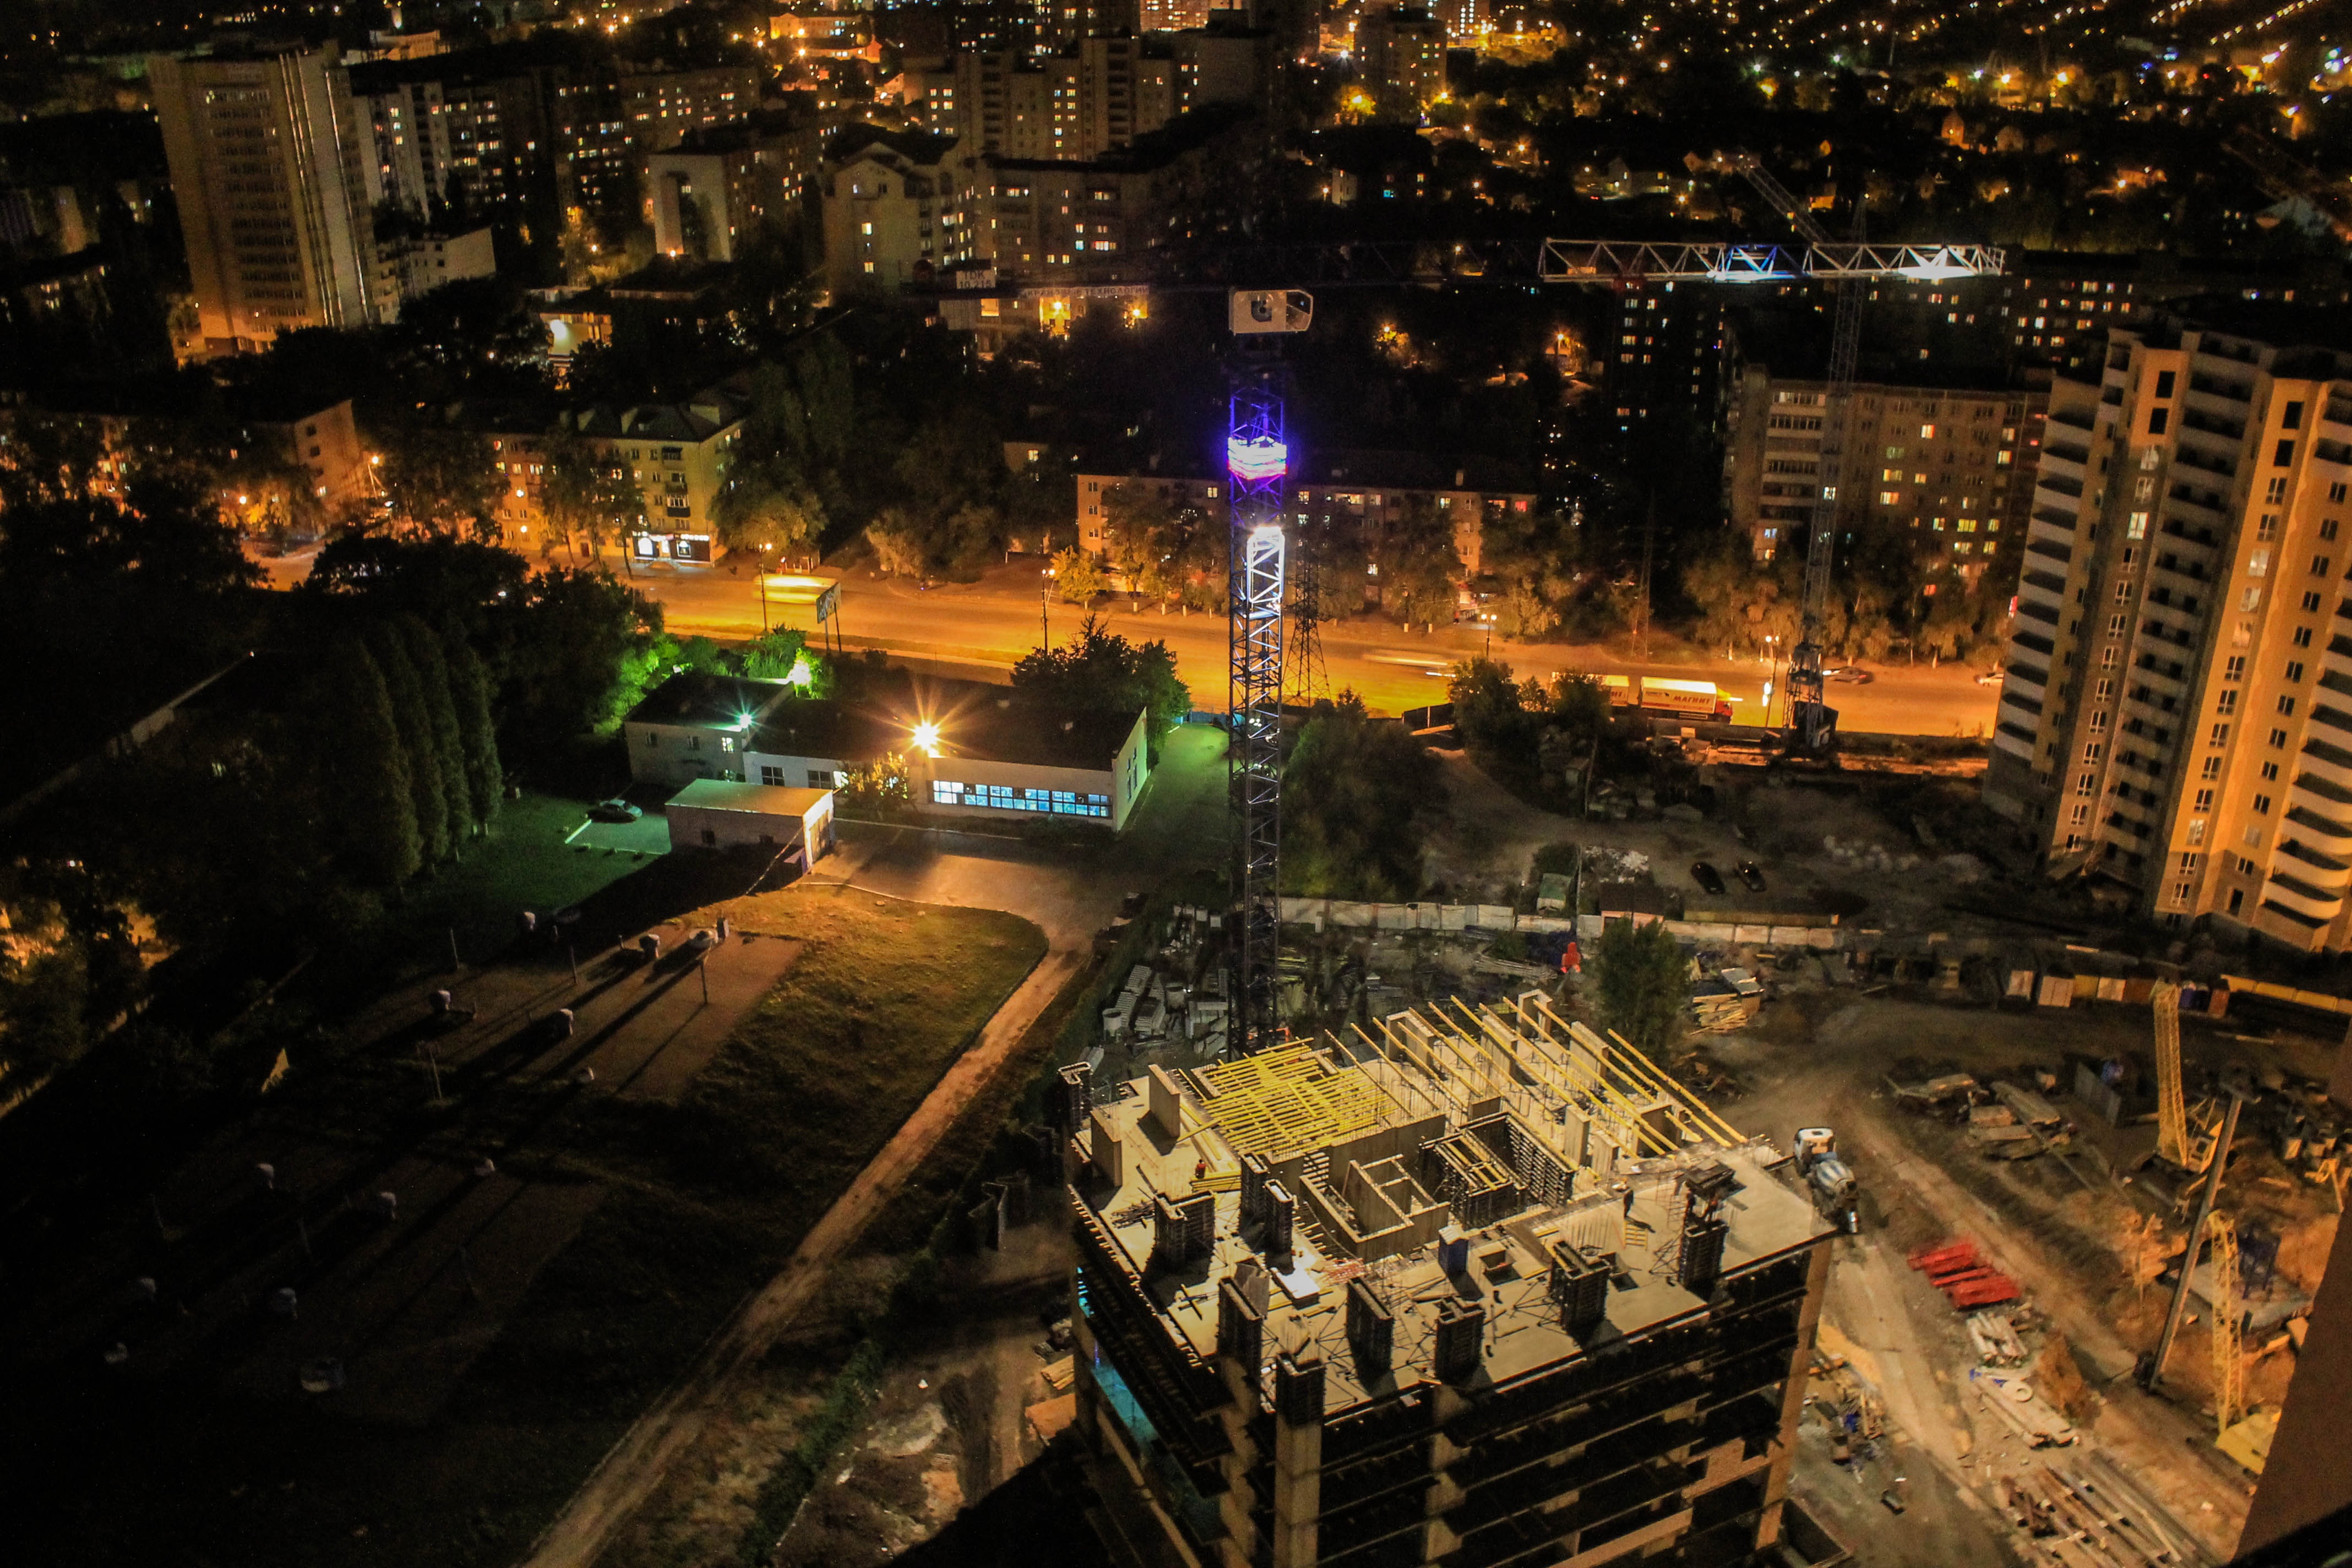
night, skyscraper, cityscape, construction, arena, crane, metropolis, screenshot, aerial photography, urban area, night photos, voronezh